Brian McGuigan

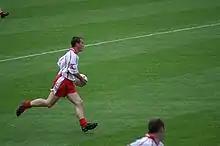
Brian McGuigan in August 2005

Brian McGuigan (born 3 January 1980) is a former Irish Gaelic footballer who played for the Ardboe O'Donnovan Rossa club and the Tyrone county team. He won an All Star Award and three All-Ireland medals in 2003 (when he won his All Star), 2005, and 2008.